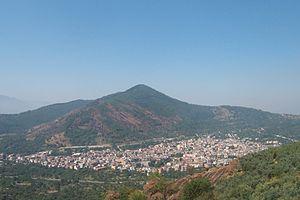
Siano est une commune italienne, de 9 685 habitants, de la province de Salerne dans la région Campanie en Italie. C'est un centre agricole, commercial et artisanal.